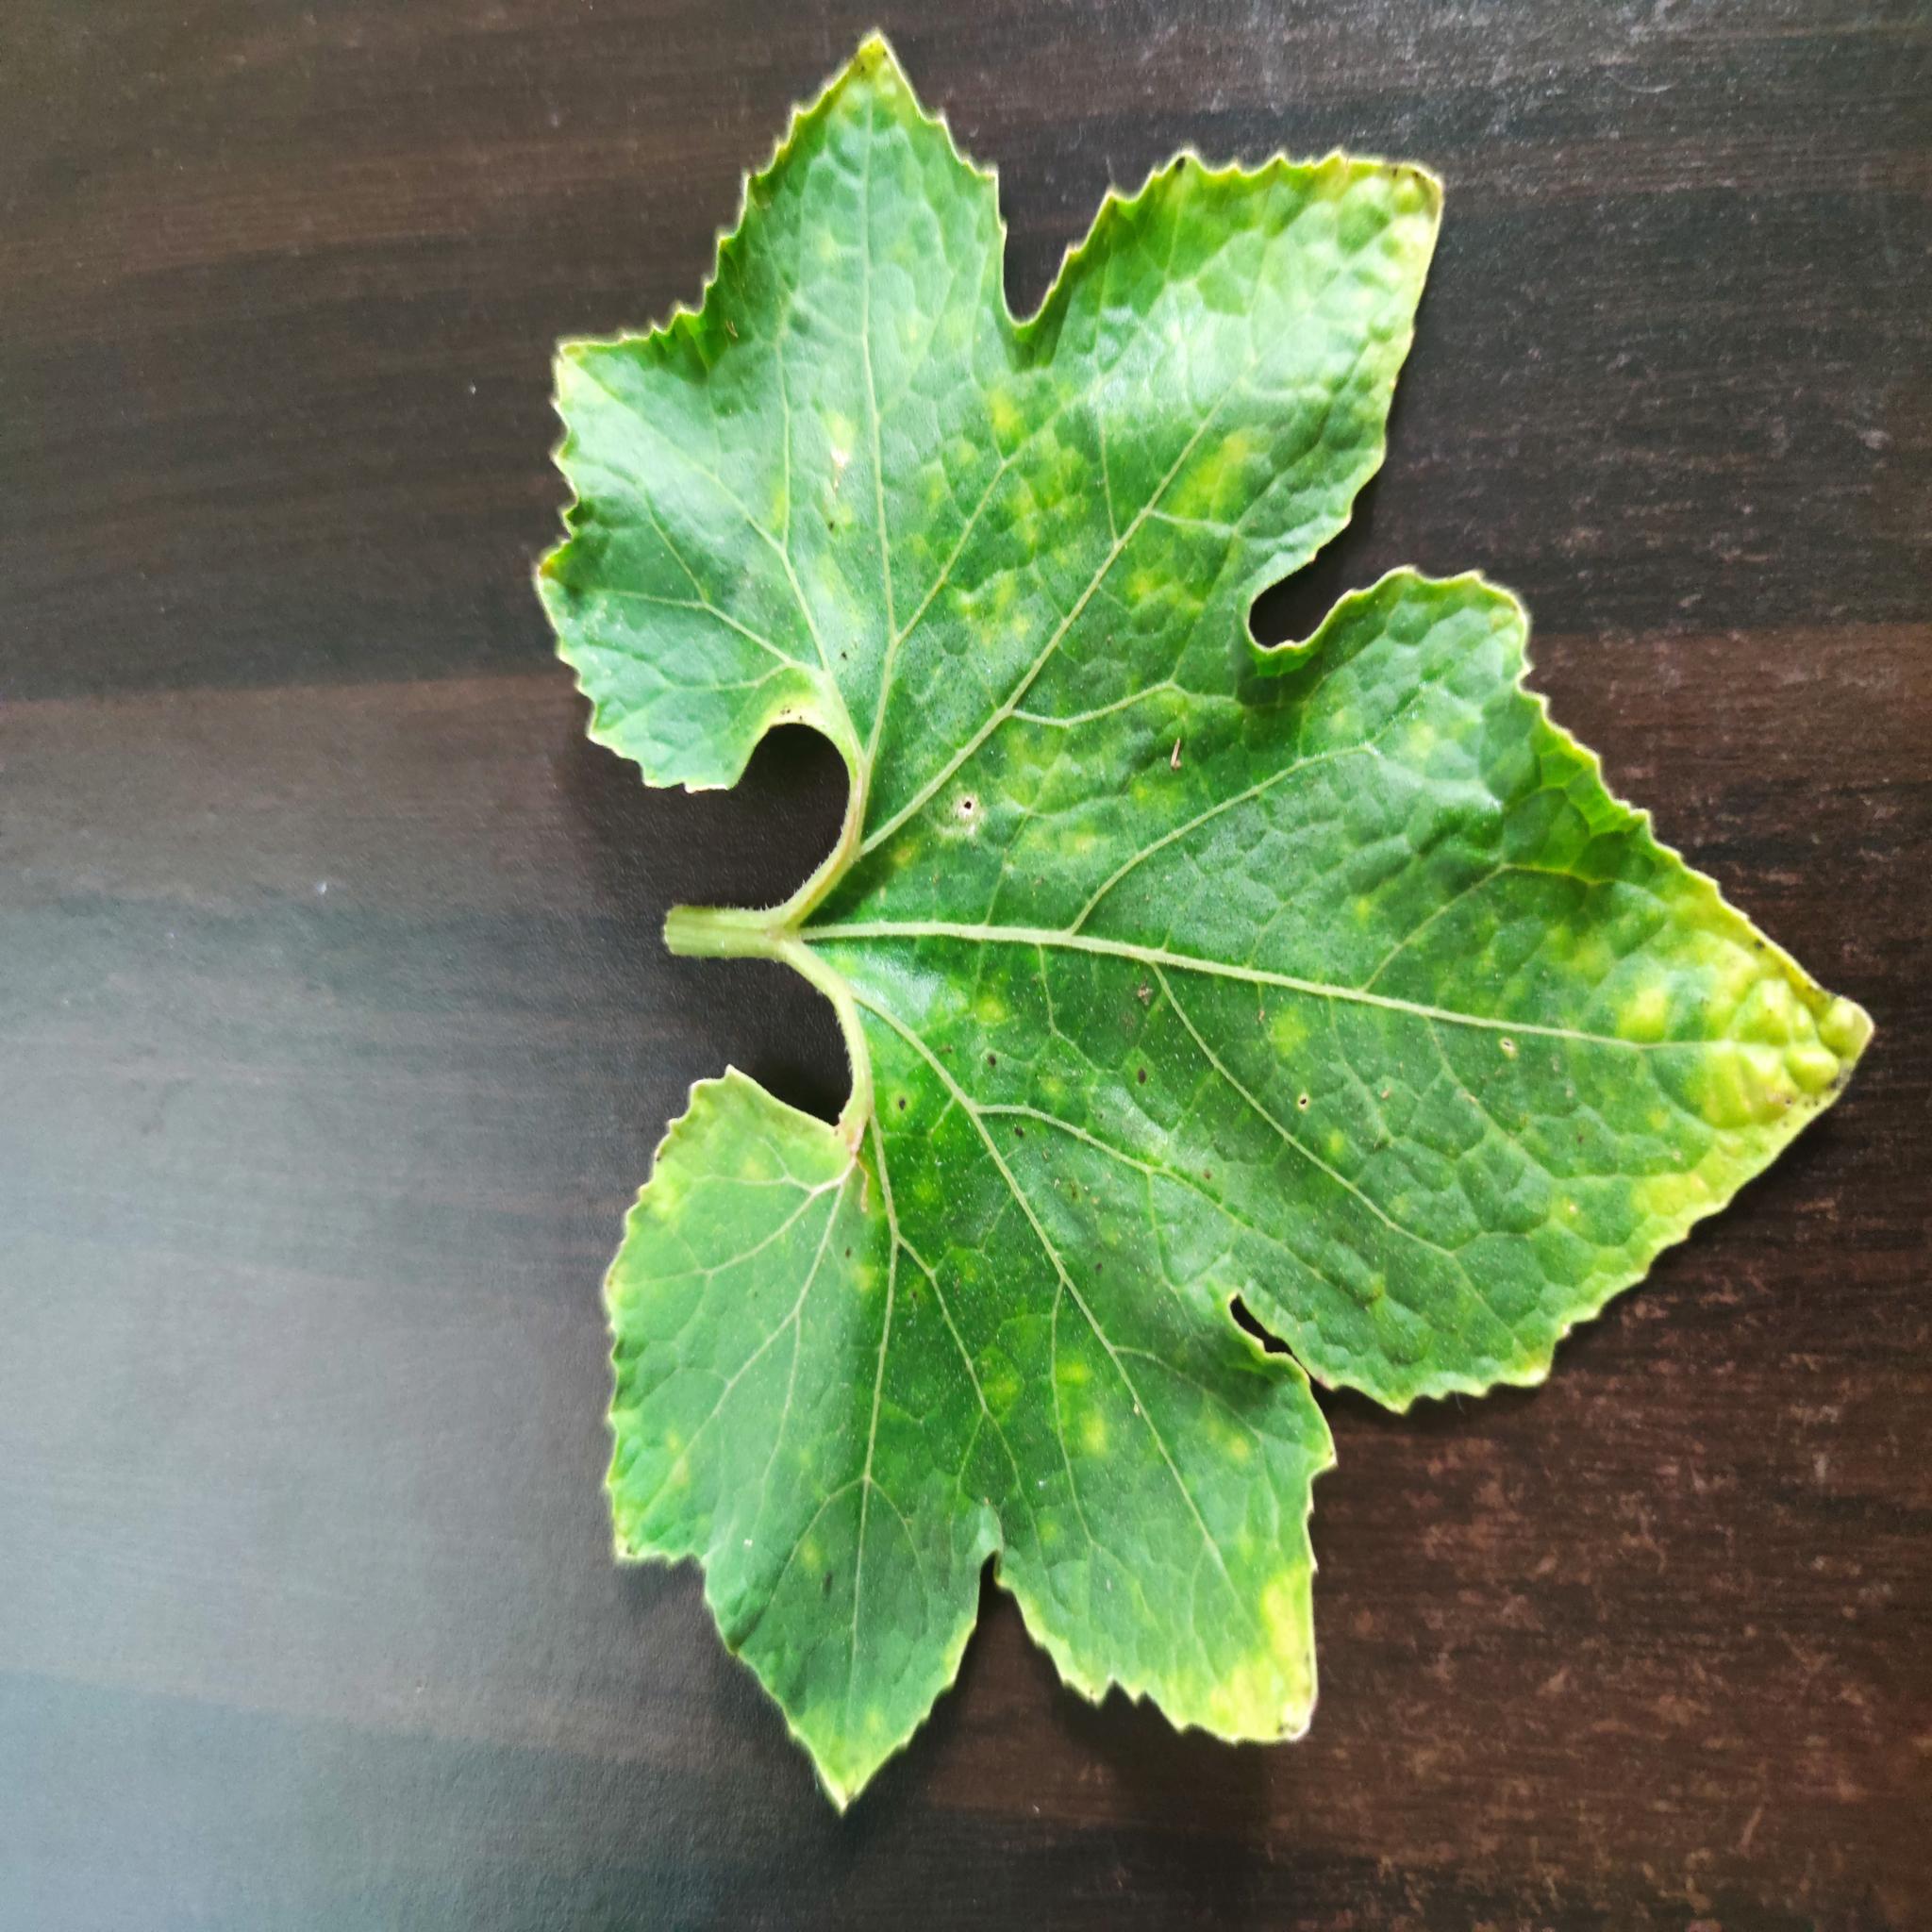
Label: Downy mildew